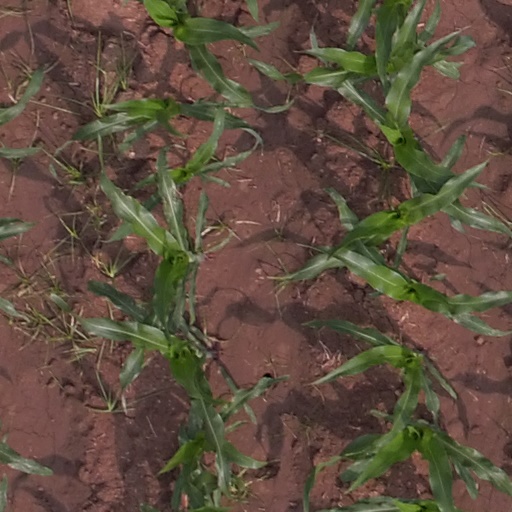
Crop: maize; corn